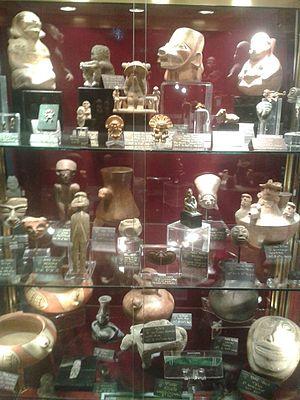
Diverses statuettes précolombiennes, de différentes époques et de différentes civilisations. Vendues par un antiquaire au Salon des Antiquaires de Dijon 2013, destinées aux collections privées. Español: Figurinas diversas y precolombinas, de diferentes épocas y de diferentes civilizaciones.
L'expression civilisation précolombienne s'applique aux peuples autochtones de l'Amérique dont l'unité culturelle s'est déterminée avant la découverte européenne de ce continent par Christophe Colomb. L'histoire de ces civilisations couvre les millénaires écoulés depuis les premières traces de peuplement au Paléolithique supérieur jusqu’à la colonisation européenne des Amériques à l’époque moderne